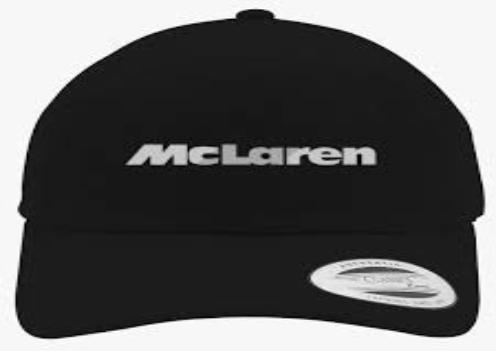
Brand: mclaren
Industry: Transportation